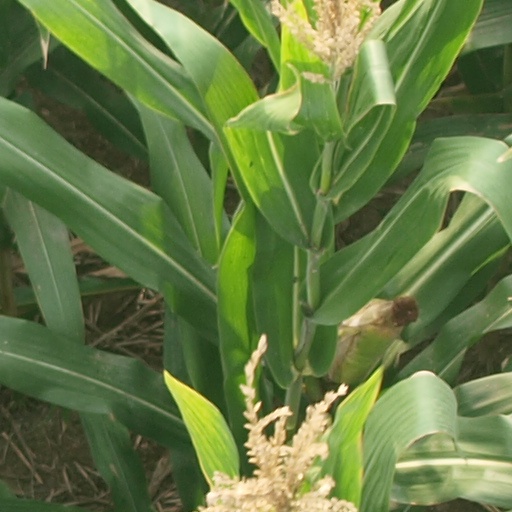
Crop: maize; corn